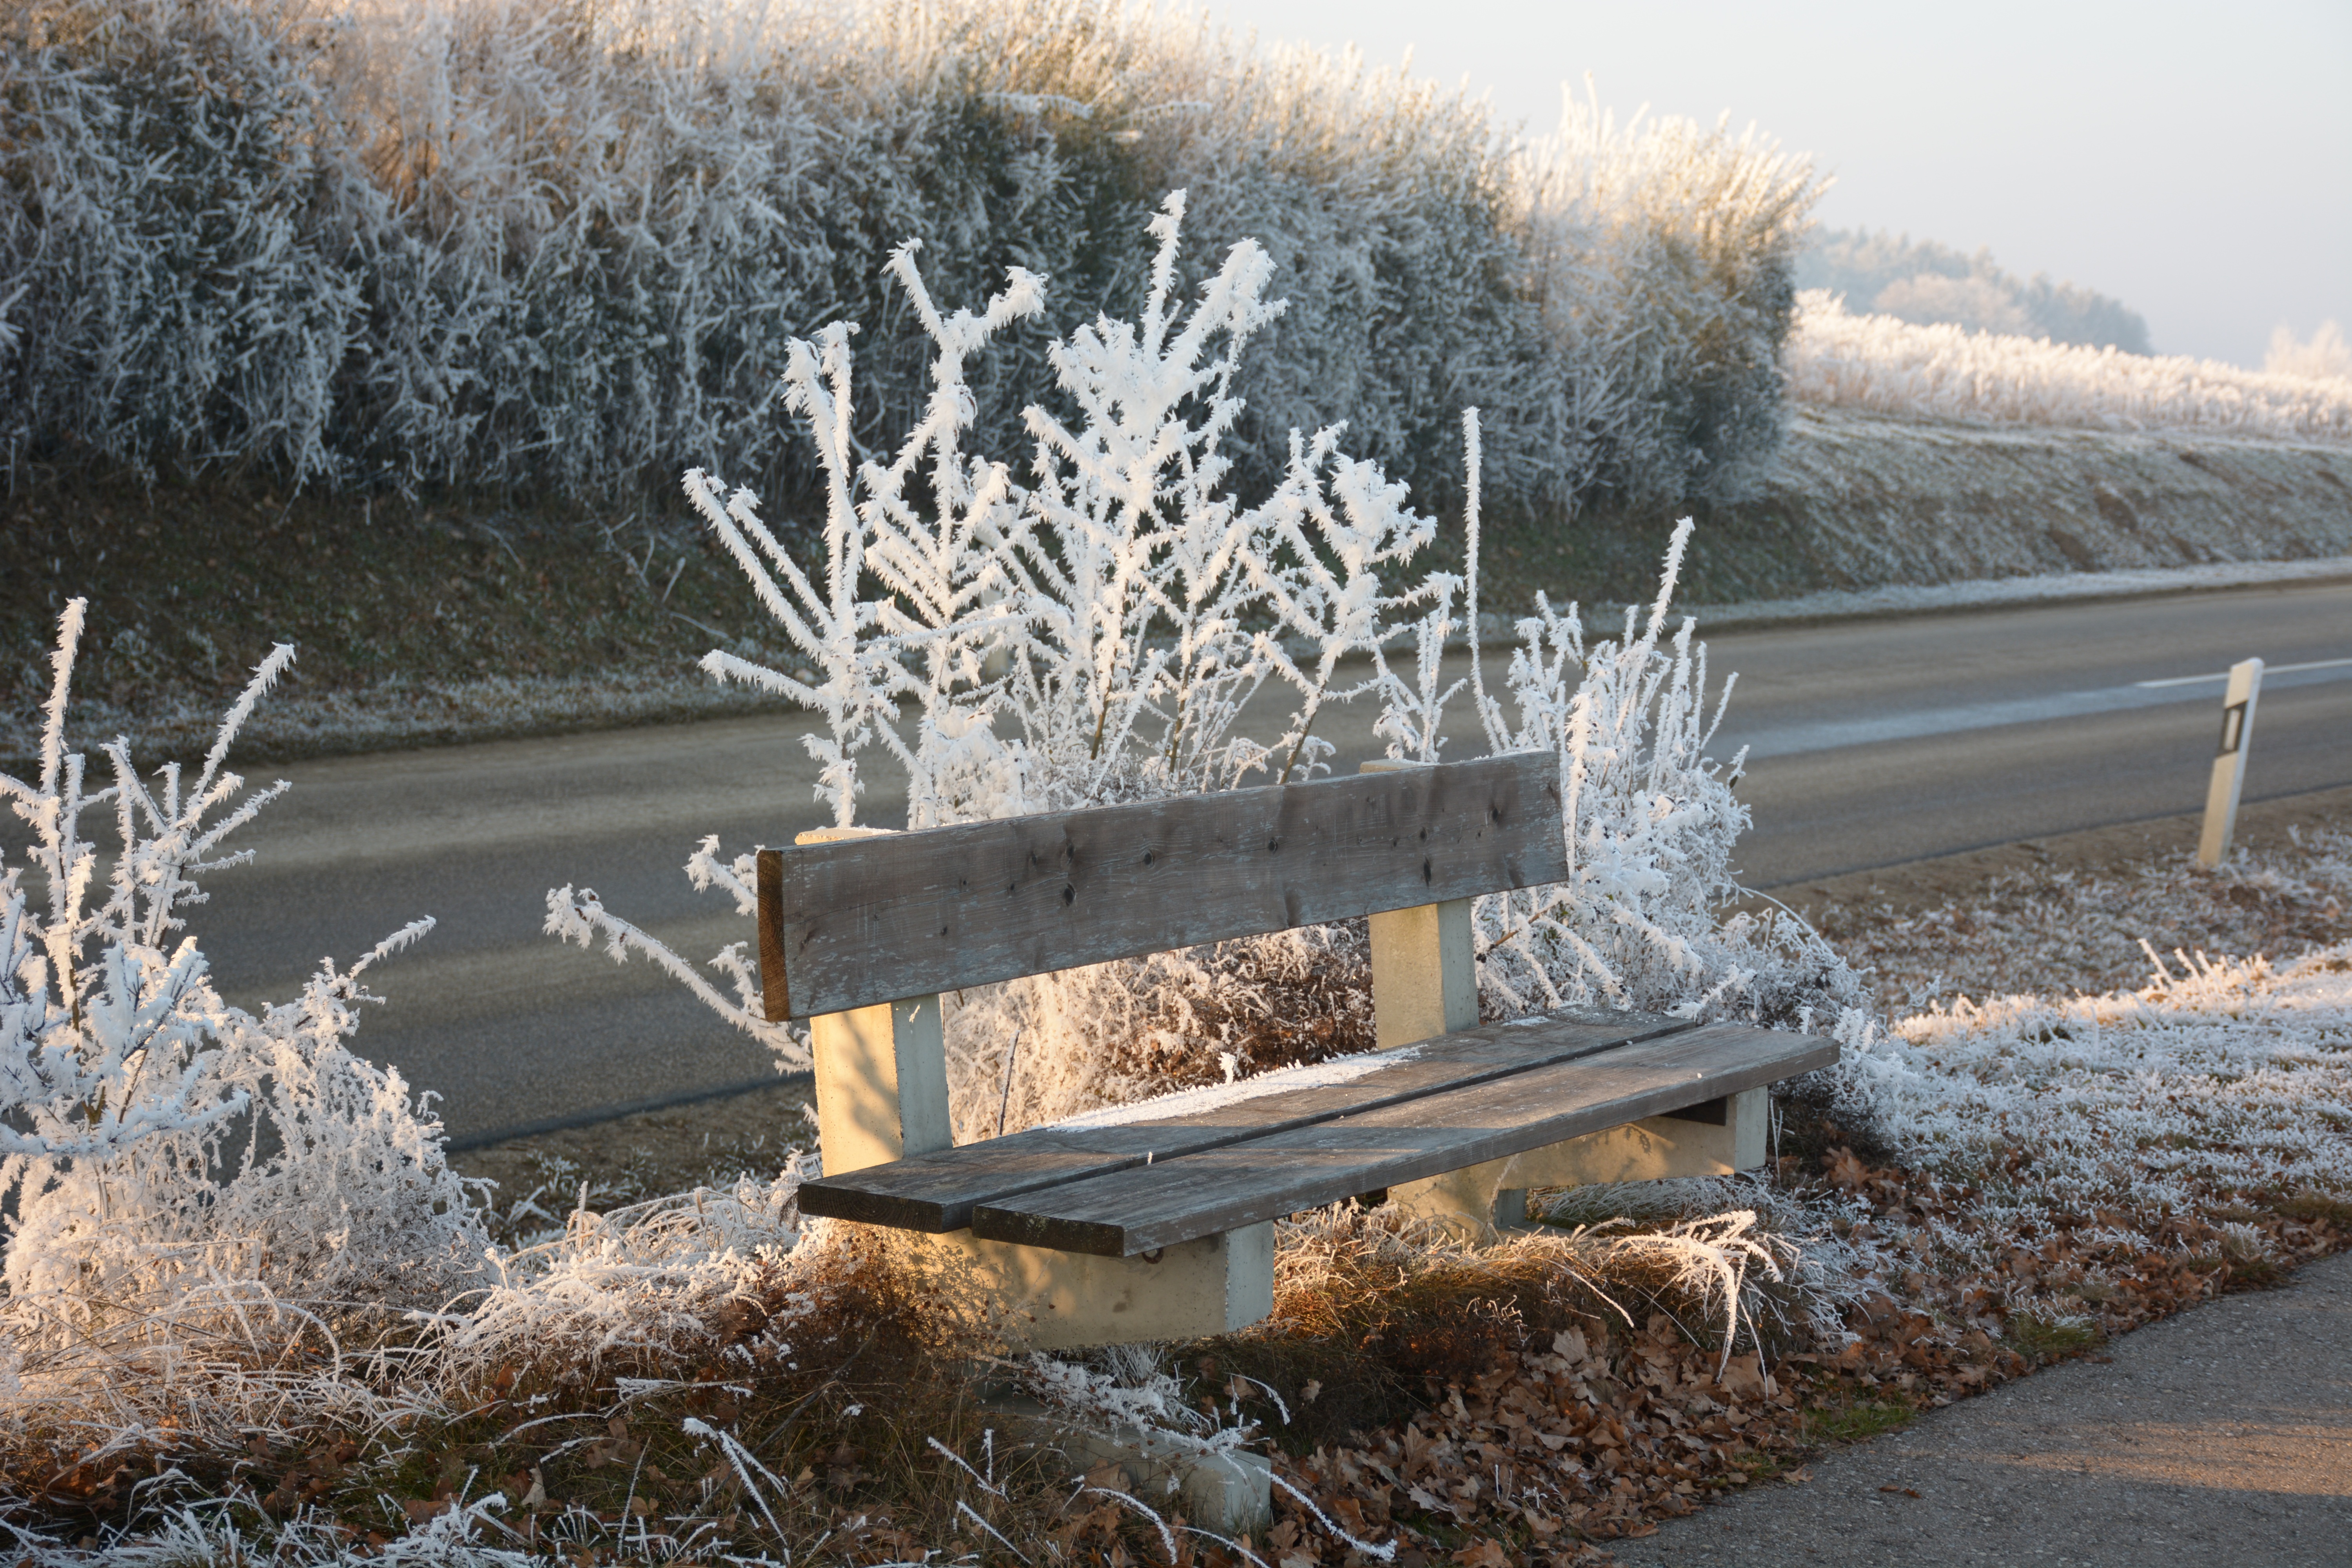
tree, branch, snow, winter, plant, bench, flower, frost, ice, autumn, weather, season, wintry, freezing, winter mood